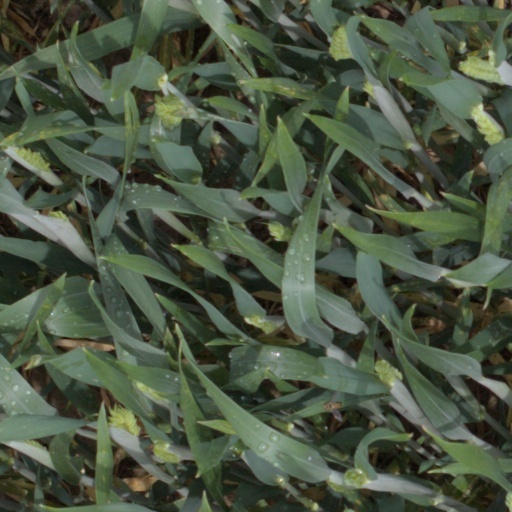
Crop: wheat